South Georgia and the South Sandwich Islands

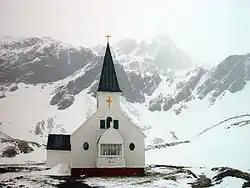
Norwegian Anglican Church at Grytviken, formerly the Norwegian Lutheran Church

South Georgia became a base for whaling beginning in the 20th century. A Norwegian, Carl Anton Larsen, established the first land-based whaling station and first permanent habitation at Grytviken in 1904. It operated through his Argentine Fishing Company, which settled in Grytviken. The station operated until 1965. Whaling stations operated under leases granted by the Governor of the Falkland Islands. The seven stations, all on the north coast with its sheltered harbours, were, from the west to east: